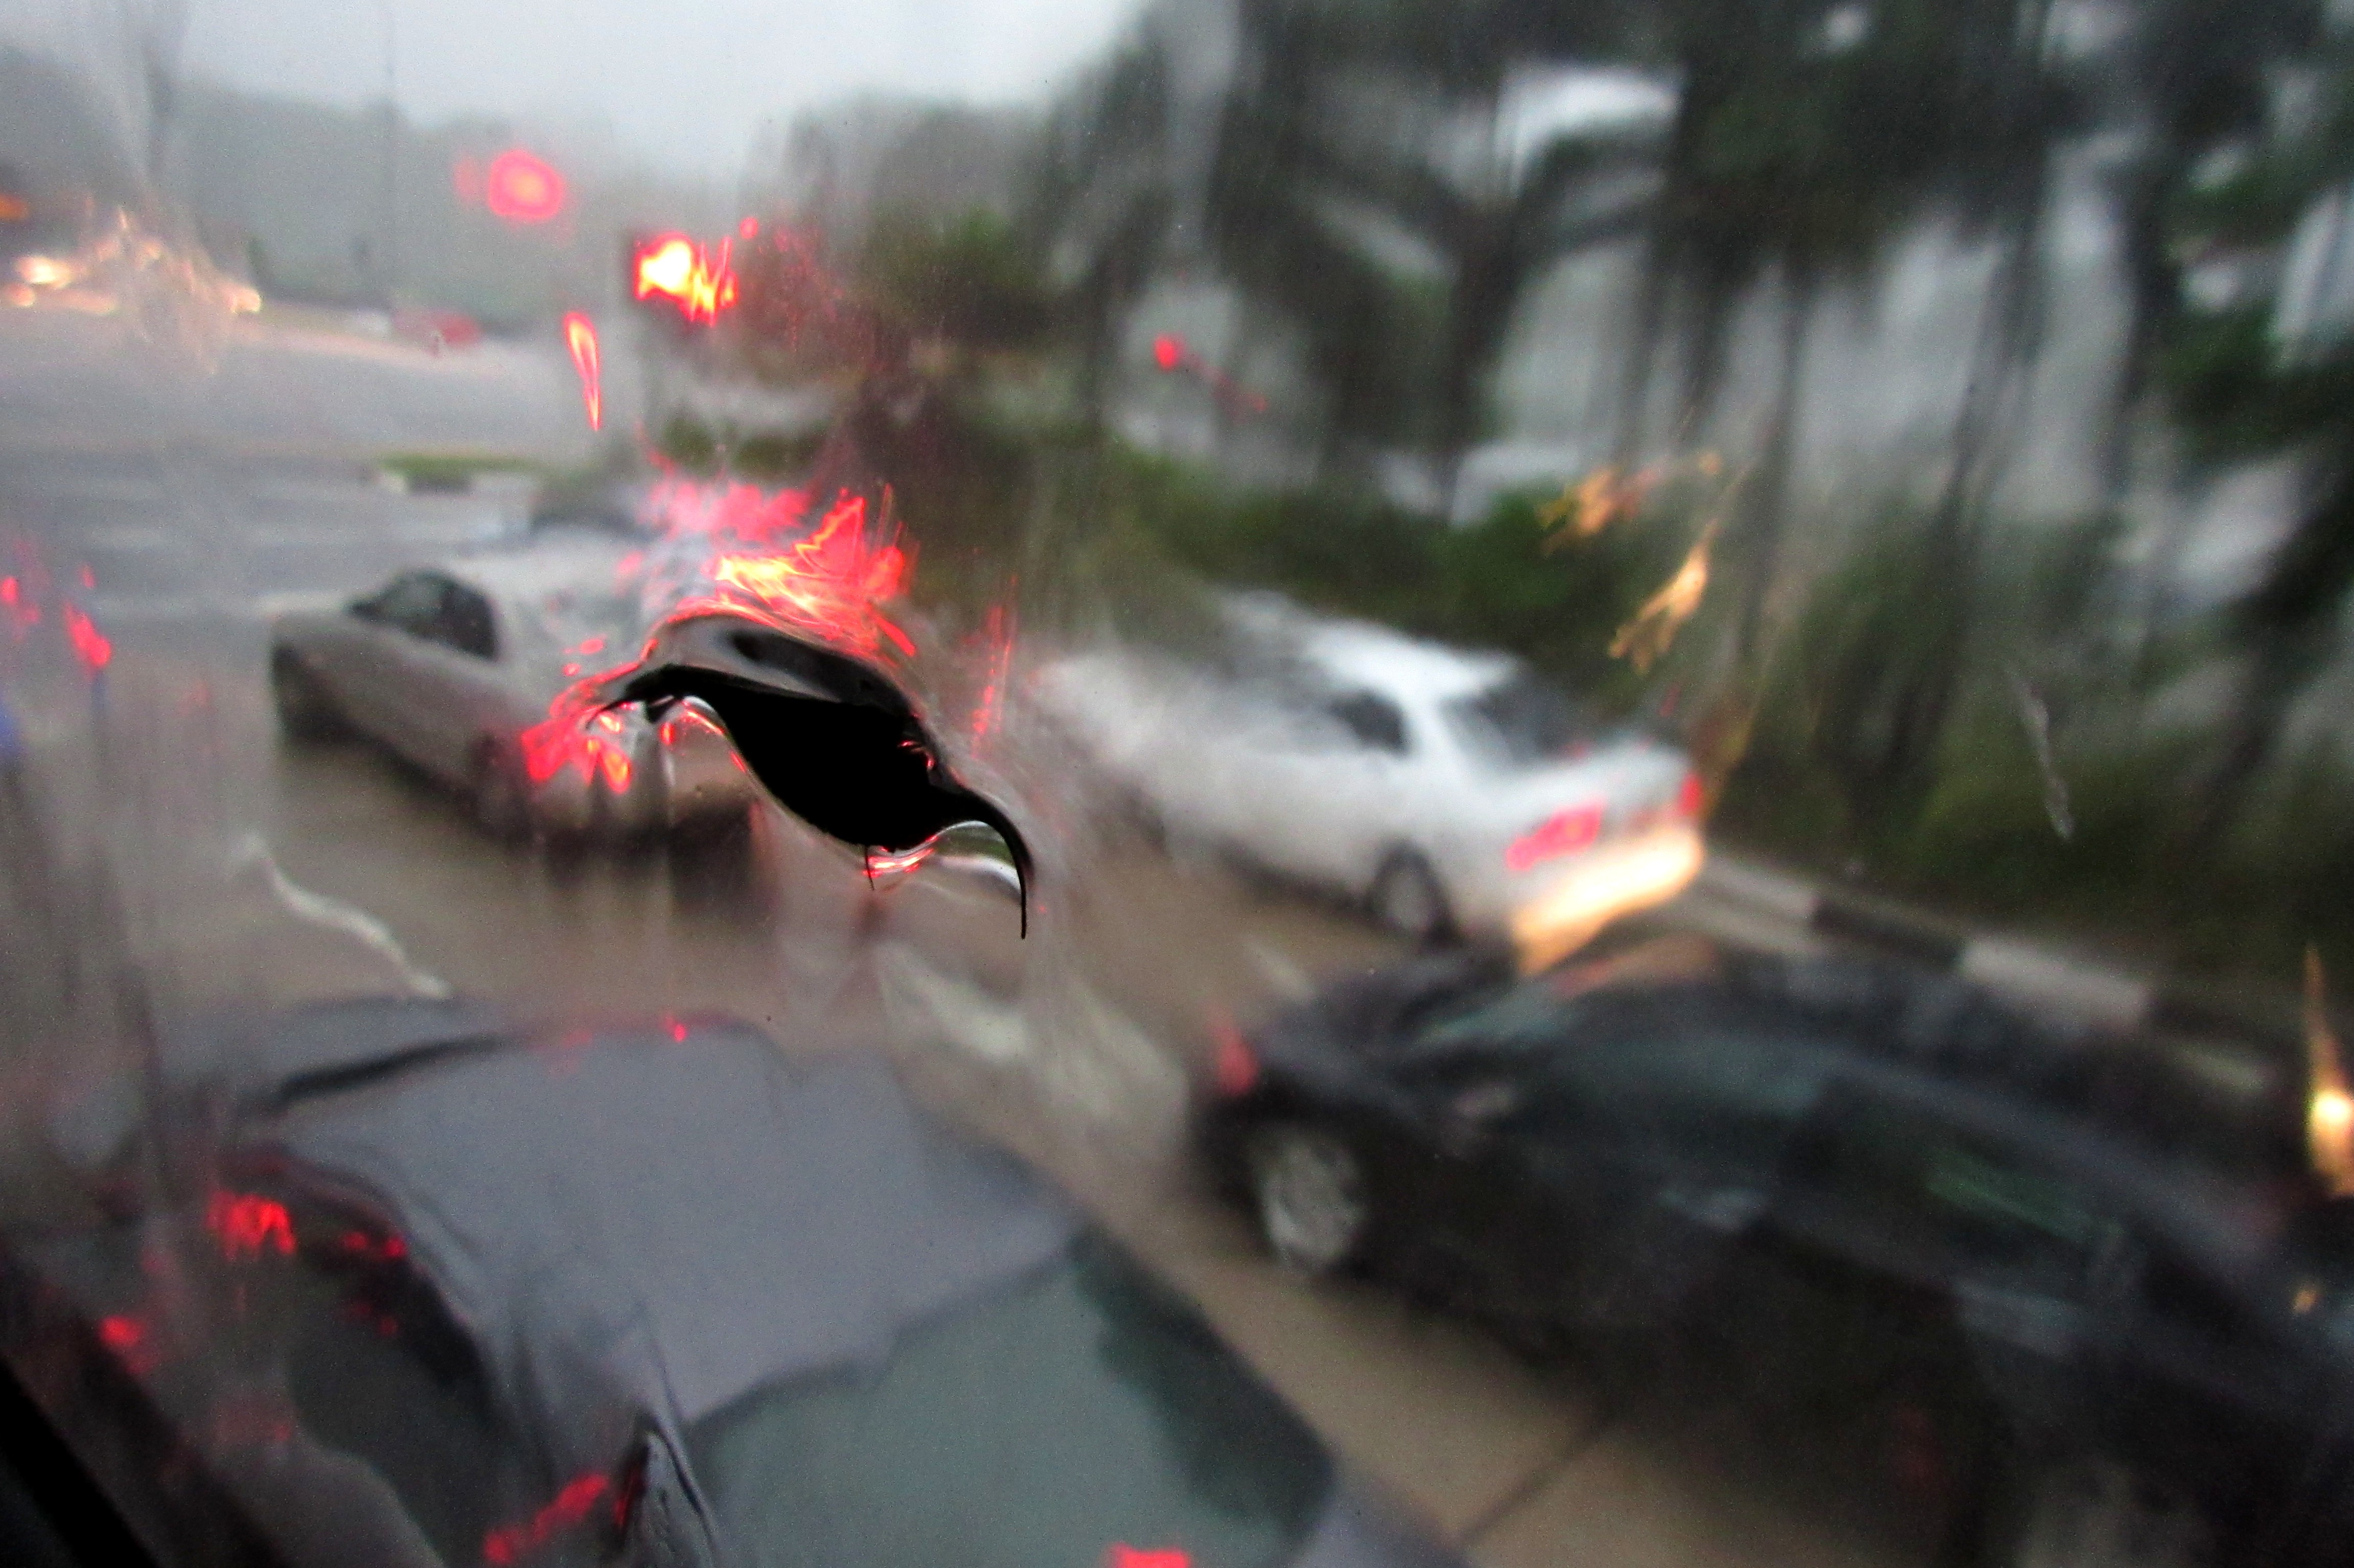
leaf, rain, raining, car, heavy rain, street, singapore, bus, windshield, mode of transport, atmospheric phenomenon, automotive window part, lane, geological phenomenon, sky, vehicle, road, glass, tree, luxury vehicle, automotive exterior, auto part, screenshot, traffic, window, asphalt